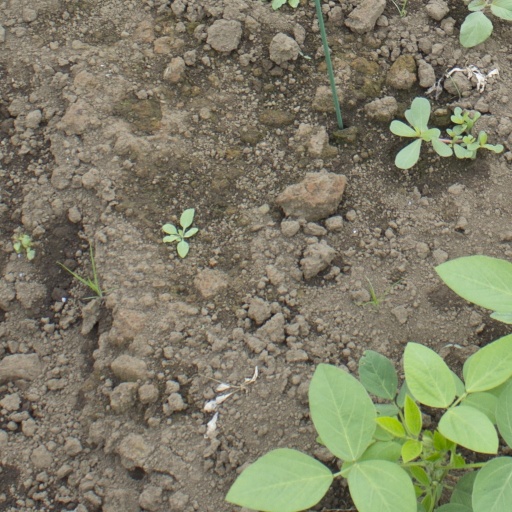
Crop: soybean